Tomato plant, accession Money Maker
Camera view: bottom (45 deg); turntable rotation: 330 degrees
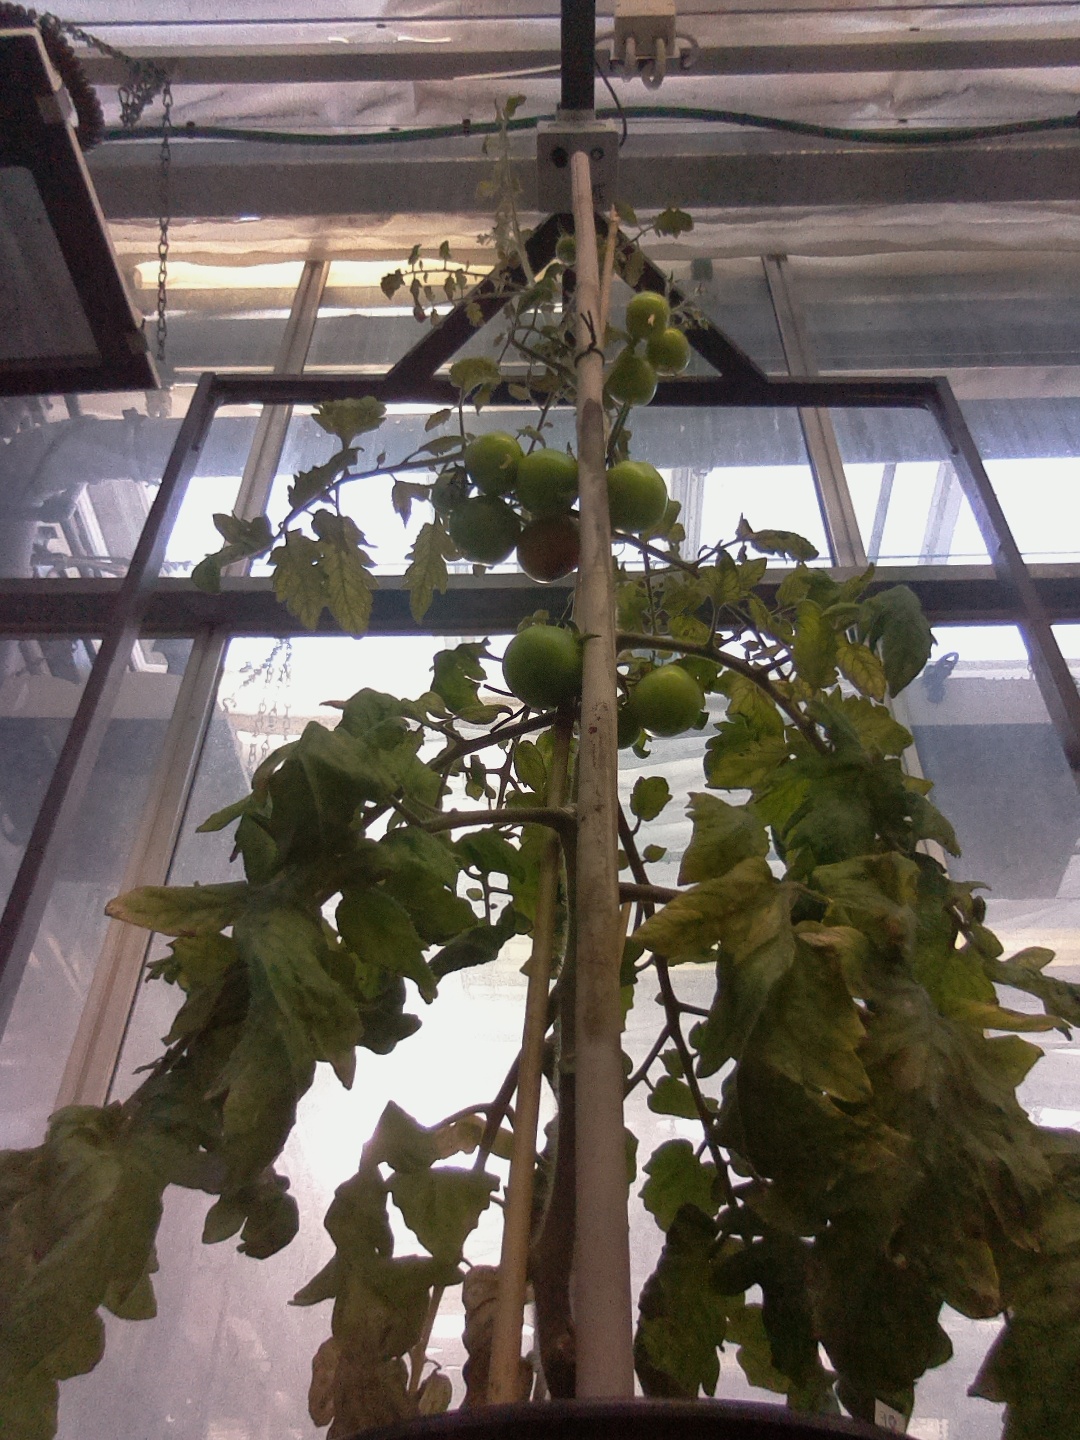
BBCH growth stage 79: 90% -100% of final fruit size